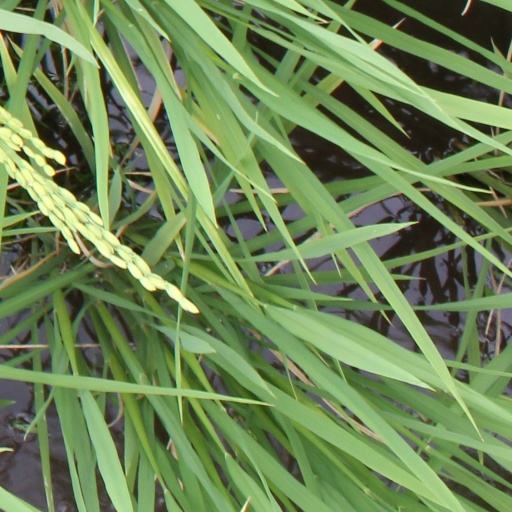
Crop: rice